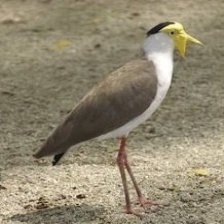
Species: MASKED LAPWING
Scientific name: VANELLUS MILES